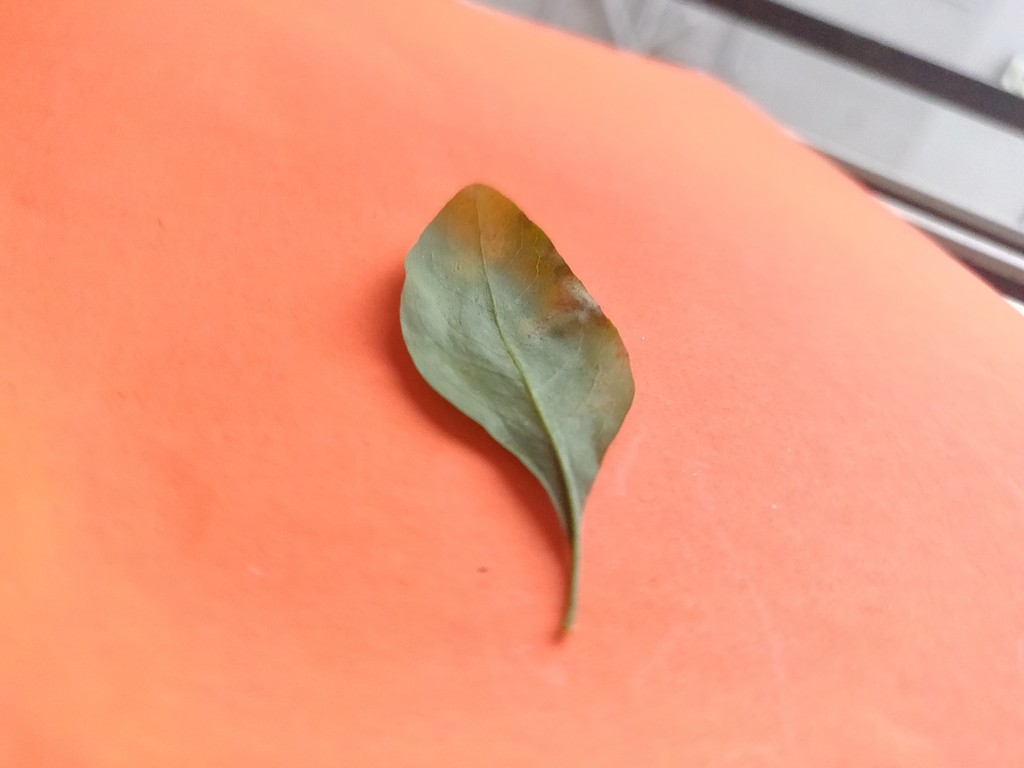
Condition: Unhealthy
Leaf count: single
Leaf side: back